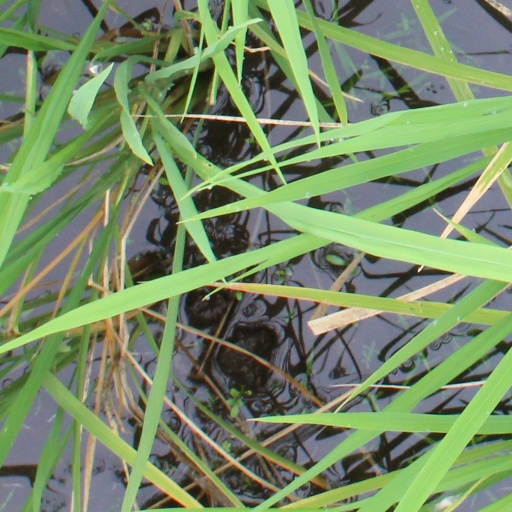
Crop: rice